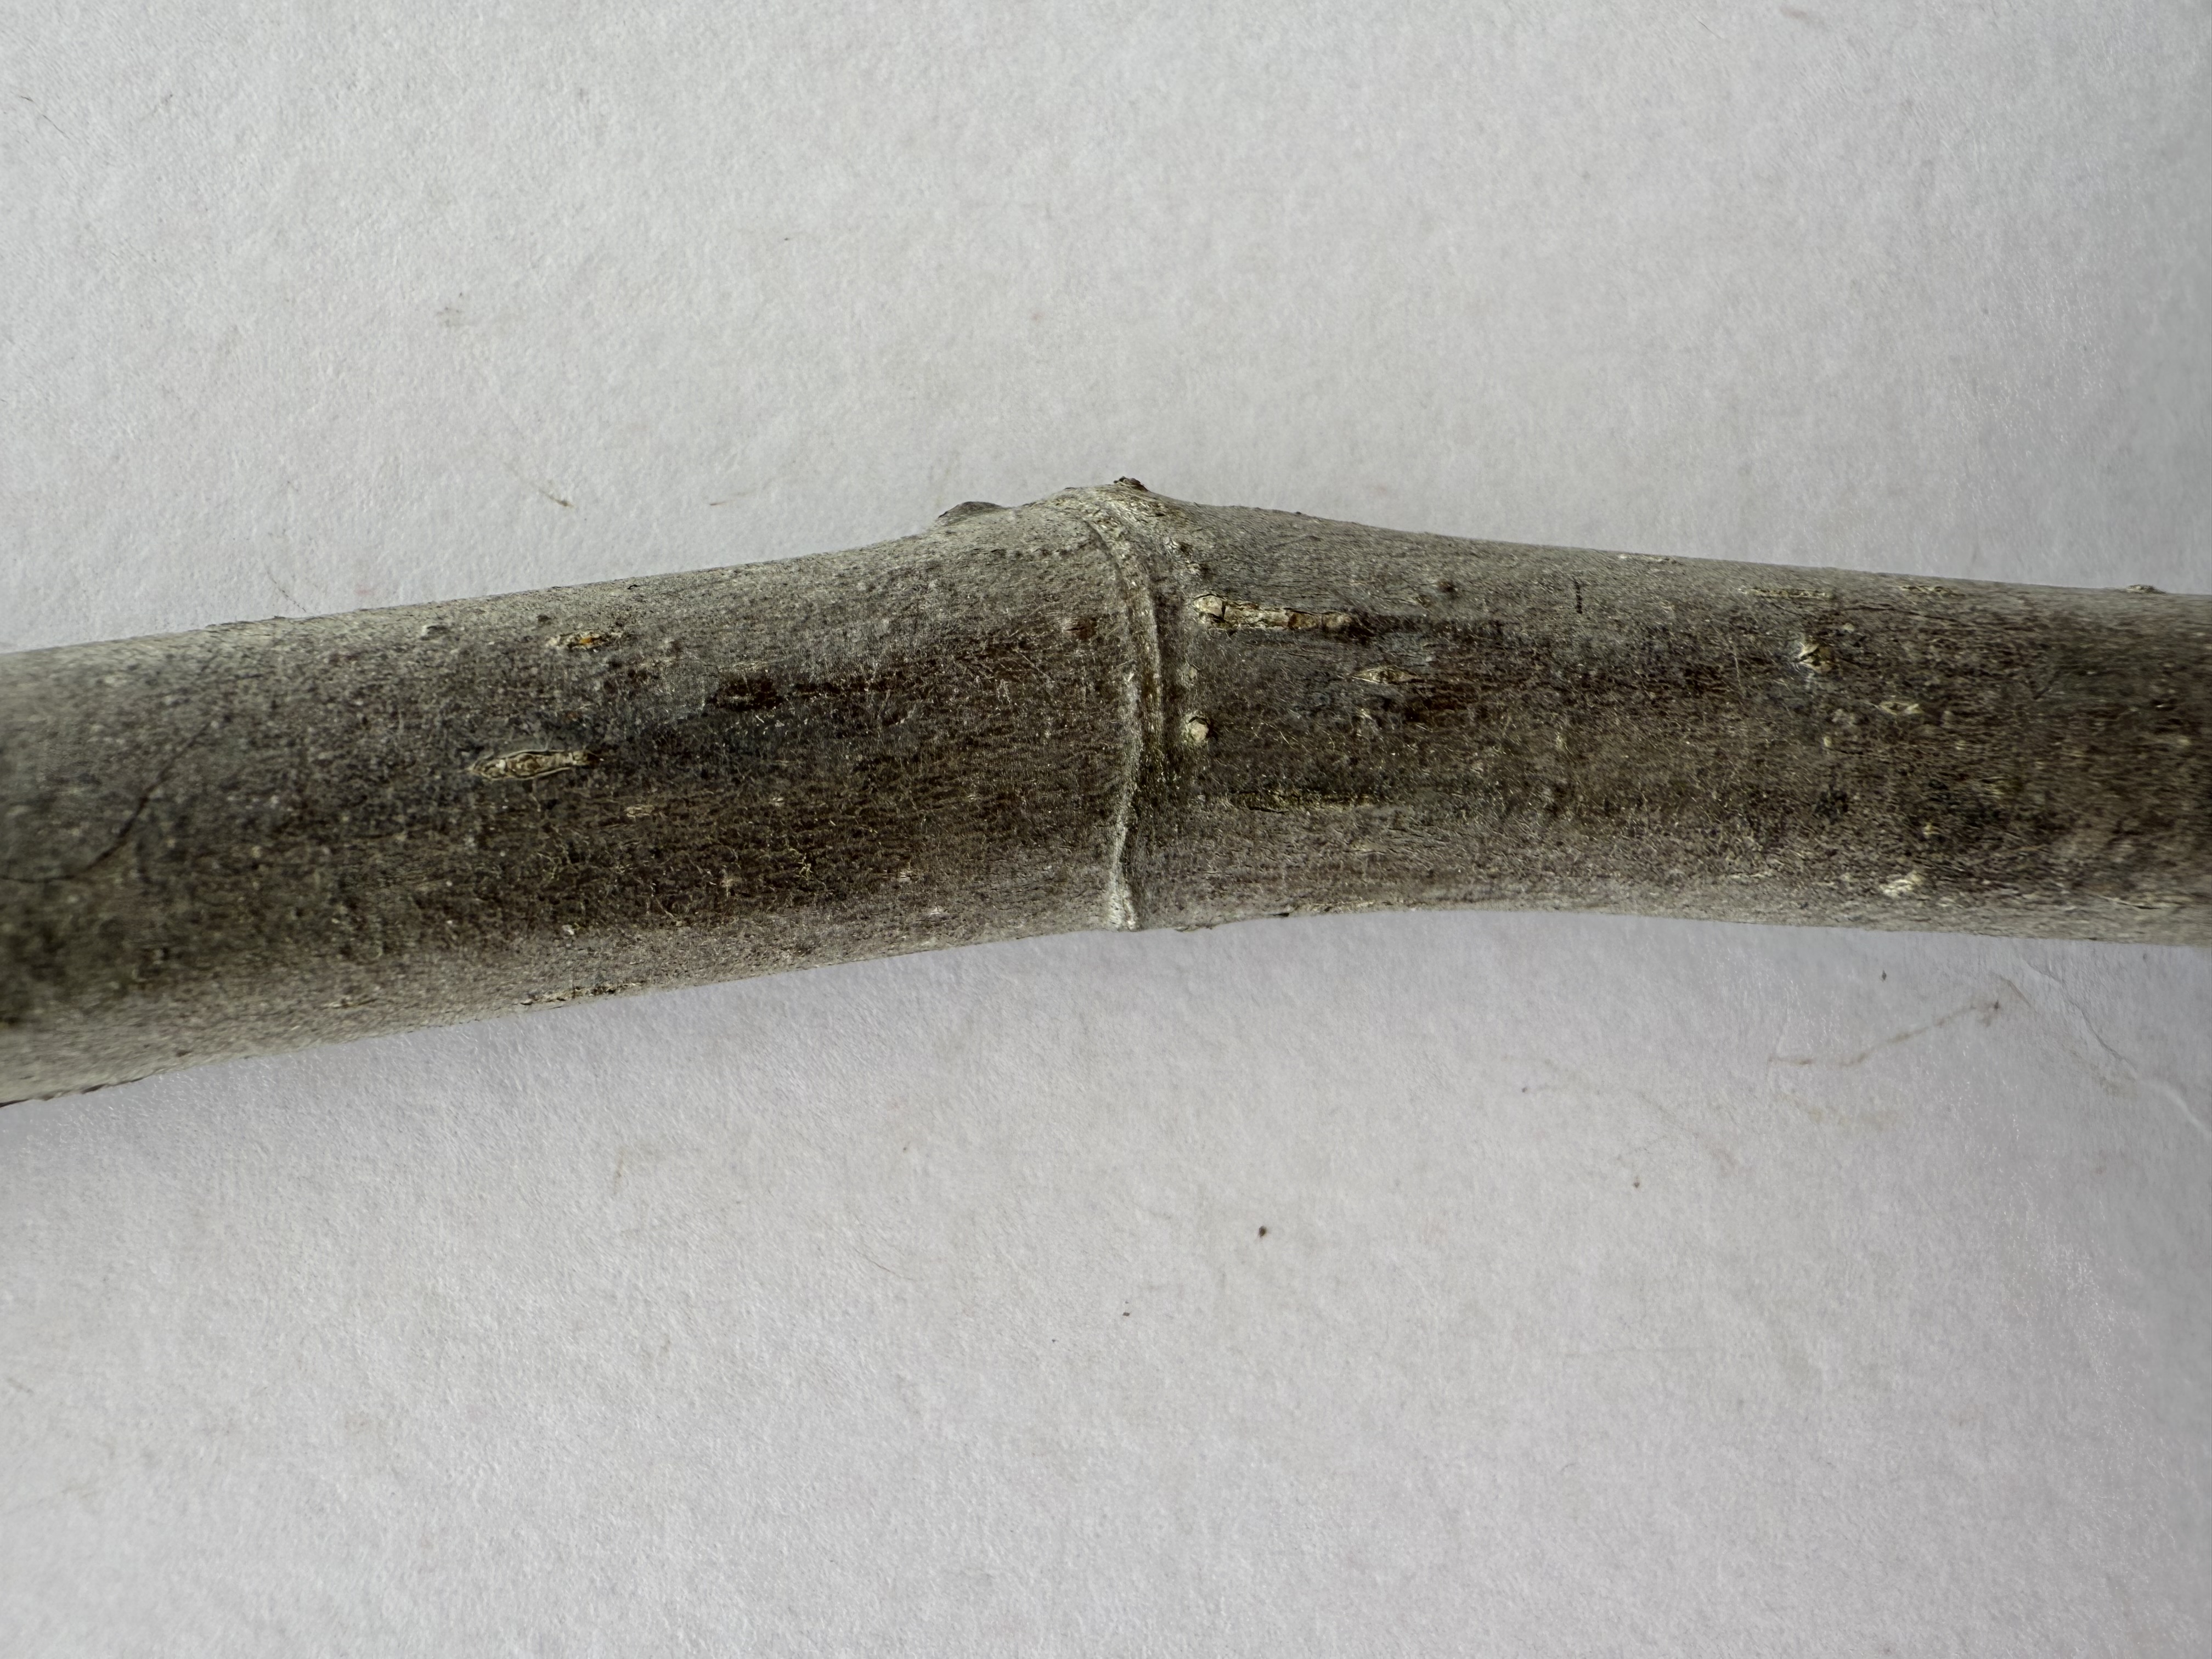
Variety: Black Fig